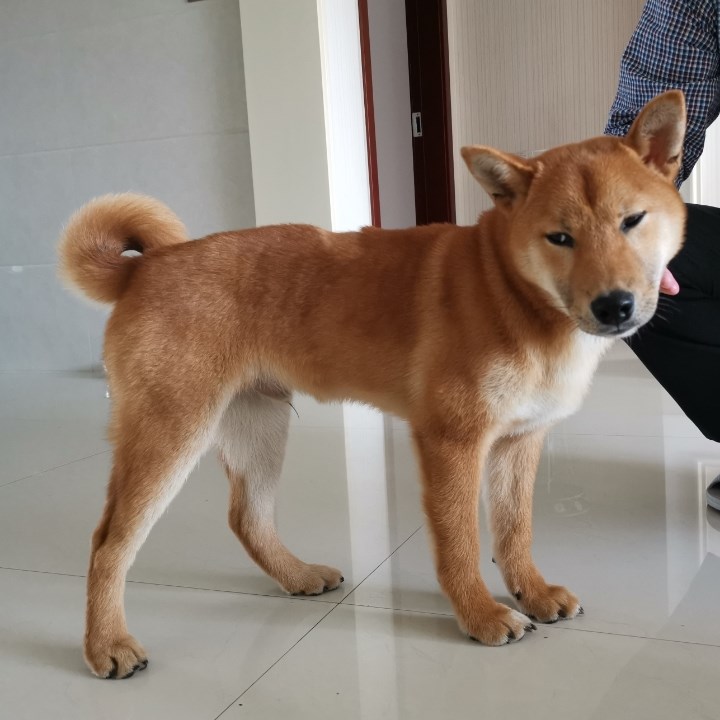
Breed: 1043-n000001-Shiba_Dog